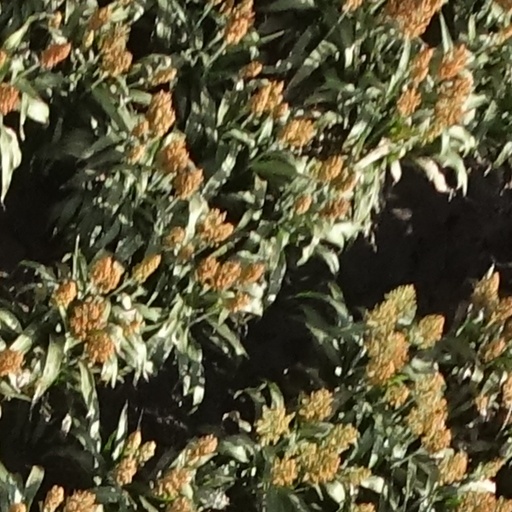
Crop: sorghum